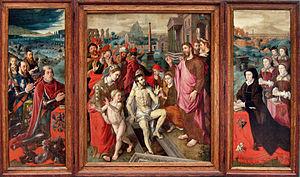
Sont mentionnés ci-après les Lignagers de Bruxelles sous l'Ancien Régime, ou en d'autres termes des personnes qui exercèrent des fonctions réservées aux Lignagers ou qui firent reconnaître officiellement leur qualité lignagère, ainsi que, pour l'époque contemporaine, leurs descendants tels que répertoriés dans les Filiations lignagères contemporaines collationnées et éditées par l'Association Royale des Descendants des Lignages de Bruxelles.